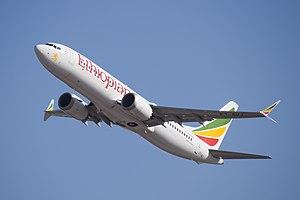
Le 10 mars 2019, le Boeing 737 Max 8 assurant le vol Ethiopian Airlines 302 d'Addis-Abeba à Nairobi, s'écrase six minutes après son décollage de l'aéroport de la capitale de l'Éthiopie. Les 157 occupants de l'appareil sont tués sur le coup, ce qui en fait l'accident le plus meurtrier de l'histoire d'Ethiopian Airlines ainsi que le plus meurtrier survenu en Éthiopie.